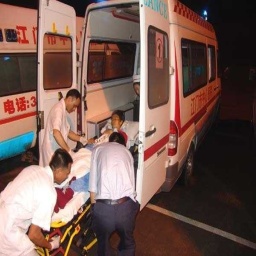
Label: ambulance